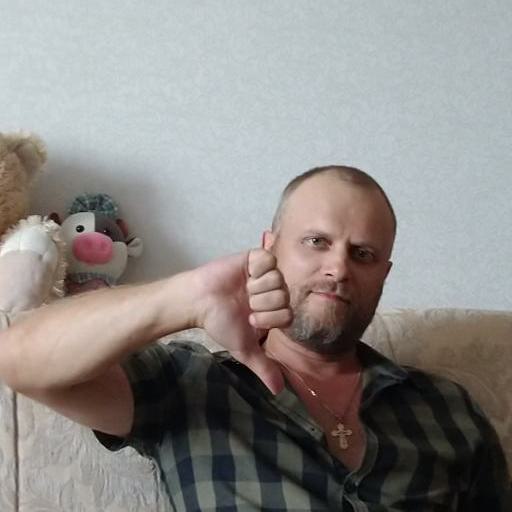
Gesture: dislike